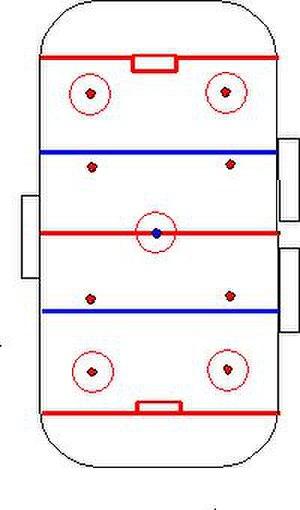
Le para-hockey sur glace est un handisport dérivé du hockey sur glace qui est pratiqué par des handicapés moteurs.